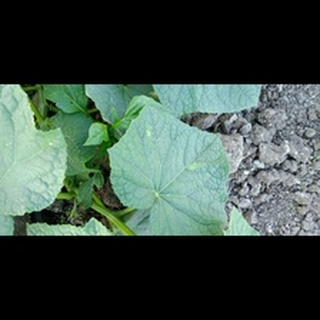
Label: healthy_cucumber